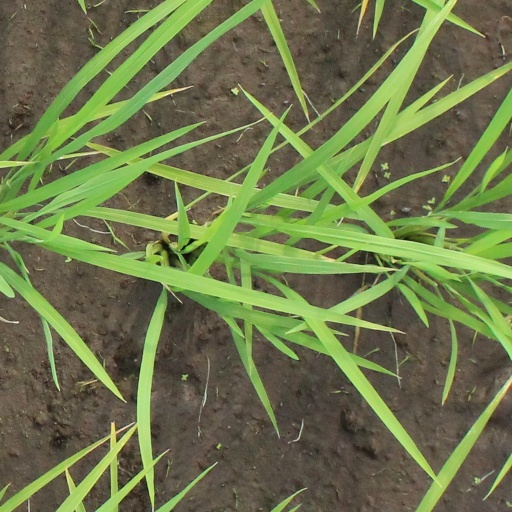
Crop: rice